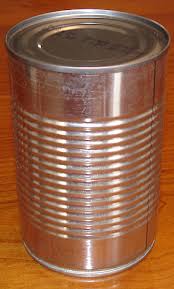
Waste category: metal